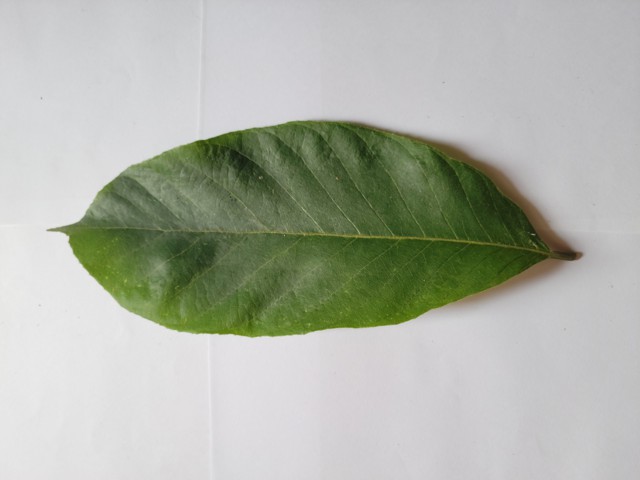
Plant: chapalish